Union for the Mediterranean

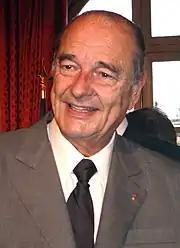
Former French President Jacques Chirac, one of the founders of the Barcelona Process

The Euro-Mediterranean Partnership, also known as the Barcelona Process, was created in 1995 as a result of the Conference of Euro-Mediterranean Ministers of Foreign Affairs held in Barcelona on 27 and 28 November under the Spanish presidency of the EU. The founding act of the Partnership in 1995 and Final Declaration of the Barcelona Euro-Mediterranean Ministerial Conference is called the Barcelona Declaration, which is often used to refer to the Process itself.